USS Trumbull (1776)

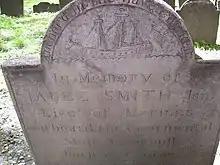
"Trumbull" depicted on the gravestone of Jabez Smith, a sailor killed onboard the ship and buried in the Granary Burying Ground

After the frigate had been launched, her builders discovered that her deep draft would make it extremely difficult to get the ship across the bar at the mouth of the Connecticut River into Long Island Sound. The following spring, as "Trumbull" lay in the river at Saybrook awaiting assistance in getting out to deep water, her safety became a matter of great concern to Continental naval authorities. In April General Howe ordered General Tryon — the Royal Governor of New York — to lead a raid into neighboring Connecticut. Tryon's forces landed at Fairfield, Connecticut, marched inland, and burned Continental public stores at Danbury, Connecticut. A small force of Americans harassed the British troops as they marched back to their ships. Fortunately, Tryon did not attack the berth on the Connecticut River where "Trumbull" — protected by neither gun nor warships — lay virtually defenseless.